Robert Harward

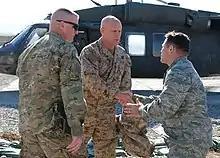
Harward in Afghanistan, 2011

Harward reported to Surface Warfare Officer School in Newport with follow-on orders to the . After completion of a South American deployment in support of Unitas XXIV, he received orders to Basic Underwater Demolition/SEAL training (BUD/S) at Naval Amphibious Base Coronado where he graduated as the honor man of BUD/S class 128 in July 1984. Following SEAL Tactical Training (STT) and completion of a six-month probationary period, he received the 1130 designator as a Naval Special Warfare Officer, entitled to wear the Special Warfare insignia. As a Navy SEAL officer Harward served as platoon commander with SEAL Team THREE and then completed a specialized selection and training course for assignment to Naval Special Warfare Development Group in 1988. Harward served as assault team leader and operations officer during which time he planned, rehearsed and operated during classified exercises and operations. Harward later earned a Master of Arts degree in National Security and Strategic Studies from the Naval War College. Harward served staff and command tours including Naval Special Warfare task group commander for Operation Desert Thunder in Kuwait; Joint Special Operations task force commander for Operation Rugged Nautilus; deputy commander of the Combined Joint Special Operations Task Force in support of Operation Joint Forge in Bosnia.; Special Warfare Plans officer for Commander Amphibious Forces U.S. Seventh Fleet; Aide-de-Camp to Commander-in-Chief, USSOCOM; executive officer of Naval Special Warfare Unit ONE and commanding officer of SEAL Team THREE from 1996 to 1998.